T-cell receptor

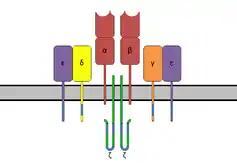
The T-cell receptor complex with TCR-α and TCR-β chains (top), two ζ-chain (CD247) accessory molecules (bottom) and "CD3" (represented by CD3γ, CD3δ and two CD3ε).

The T-cell receptor (TCR) is a protein complex, located on the surface of T cells (also called T lymphocytes). They are responsible for recognizing fragments of antigen as peptides bound to major histocompatibility complex (MHC) molecules. The binding between TCR and antigen peptides is of relatively low affinity and is biologically degenerate (that is, many TCRs recognize the same antigen peptide, and many antigen peptides are recognized by the same TCR).